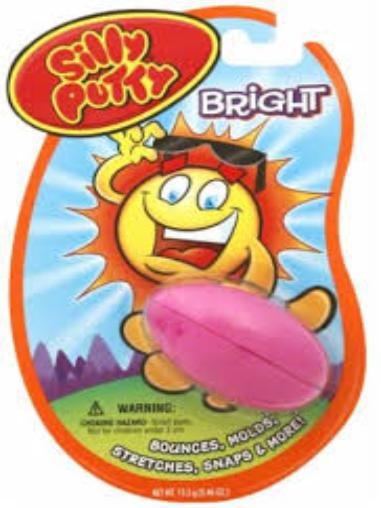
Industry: Leisure